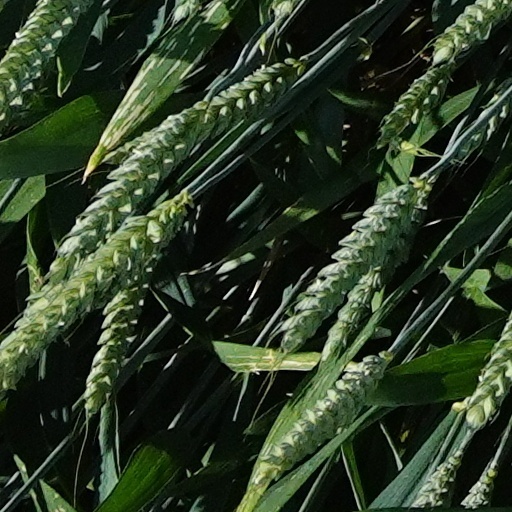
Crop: wheat